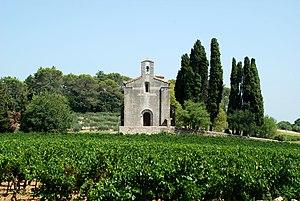
France - Gard - Église Saint-Baudile de Tornac
L'église Saint-Baudile est une église romane située à Tornac dans le département français du Gard en région Occitanie.